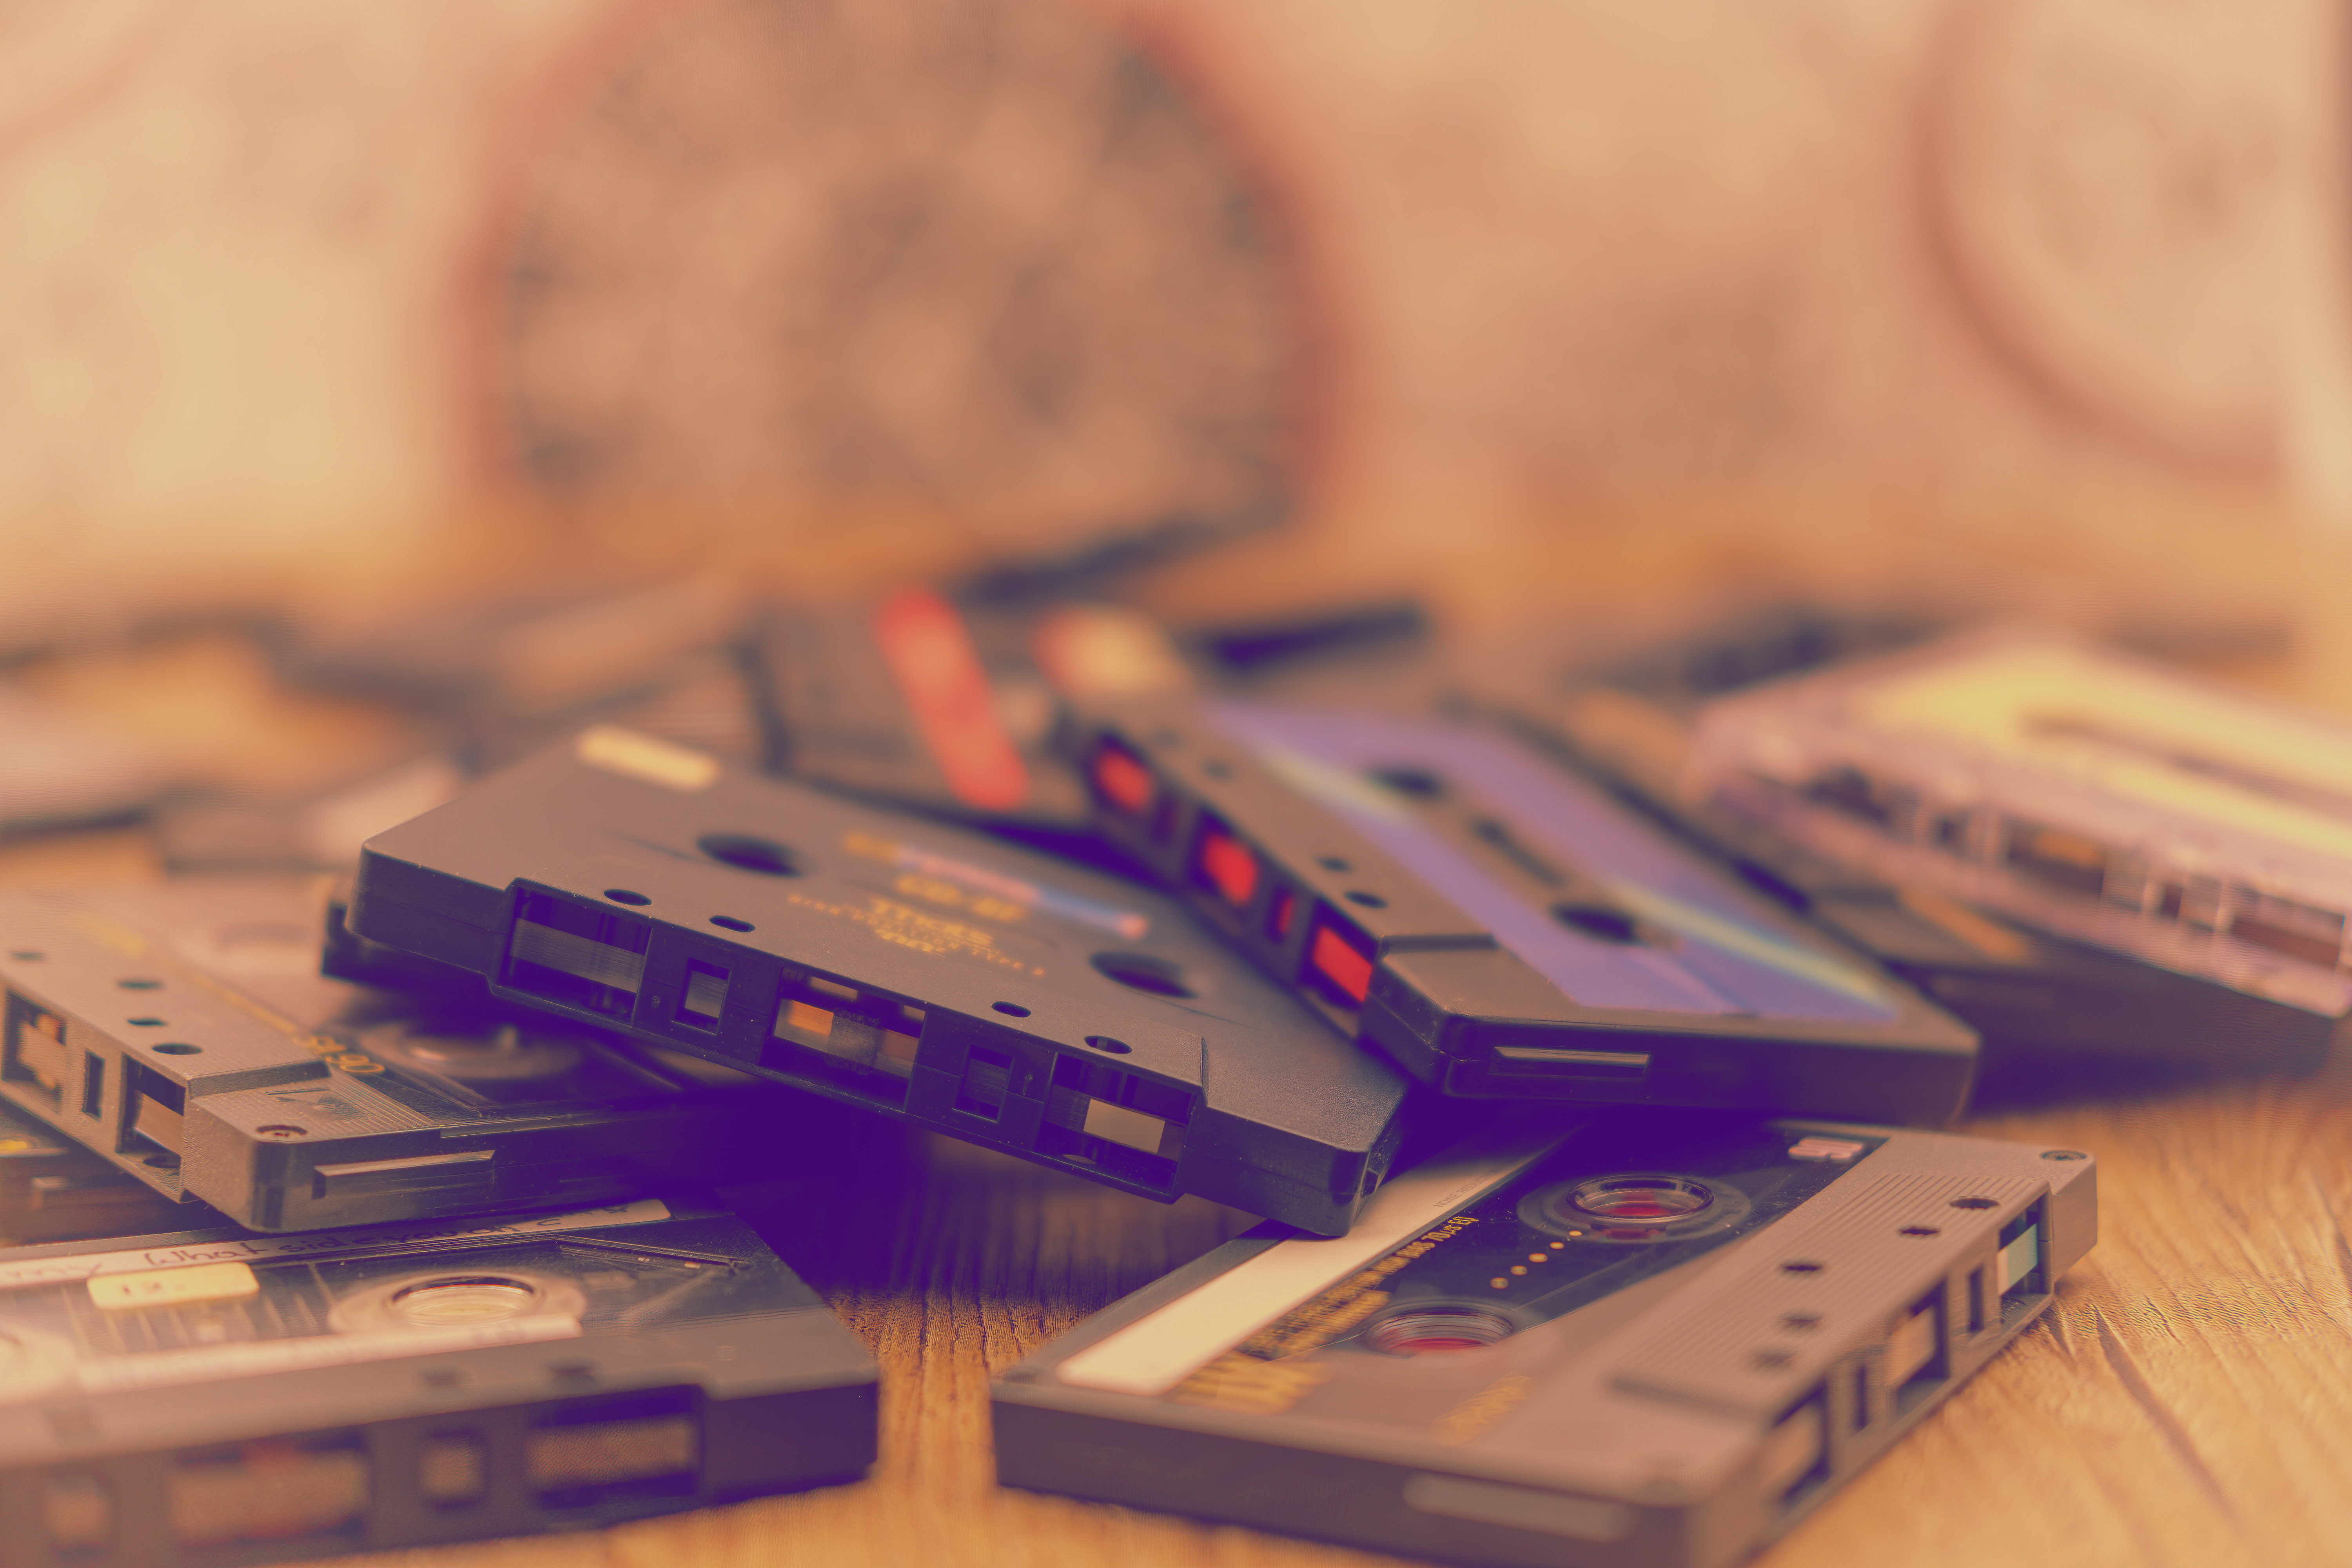
natural, font, publication, wood, recreation, electronic device, electric blue, indoor games and sports, gadget, games, engineering, carmine, audio equipment, office equipment, visual arts, nail, paper, paper product, brand, metal